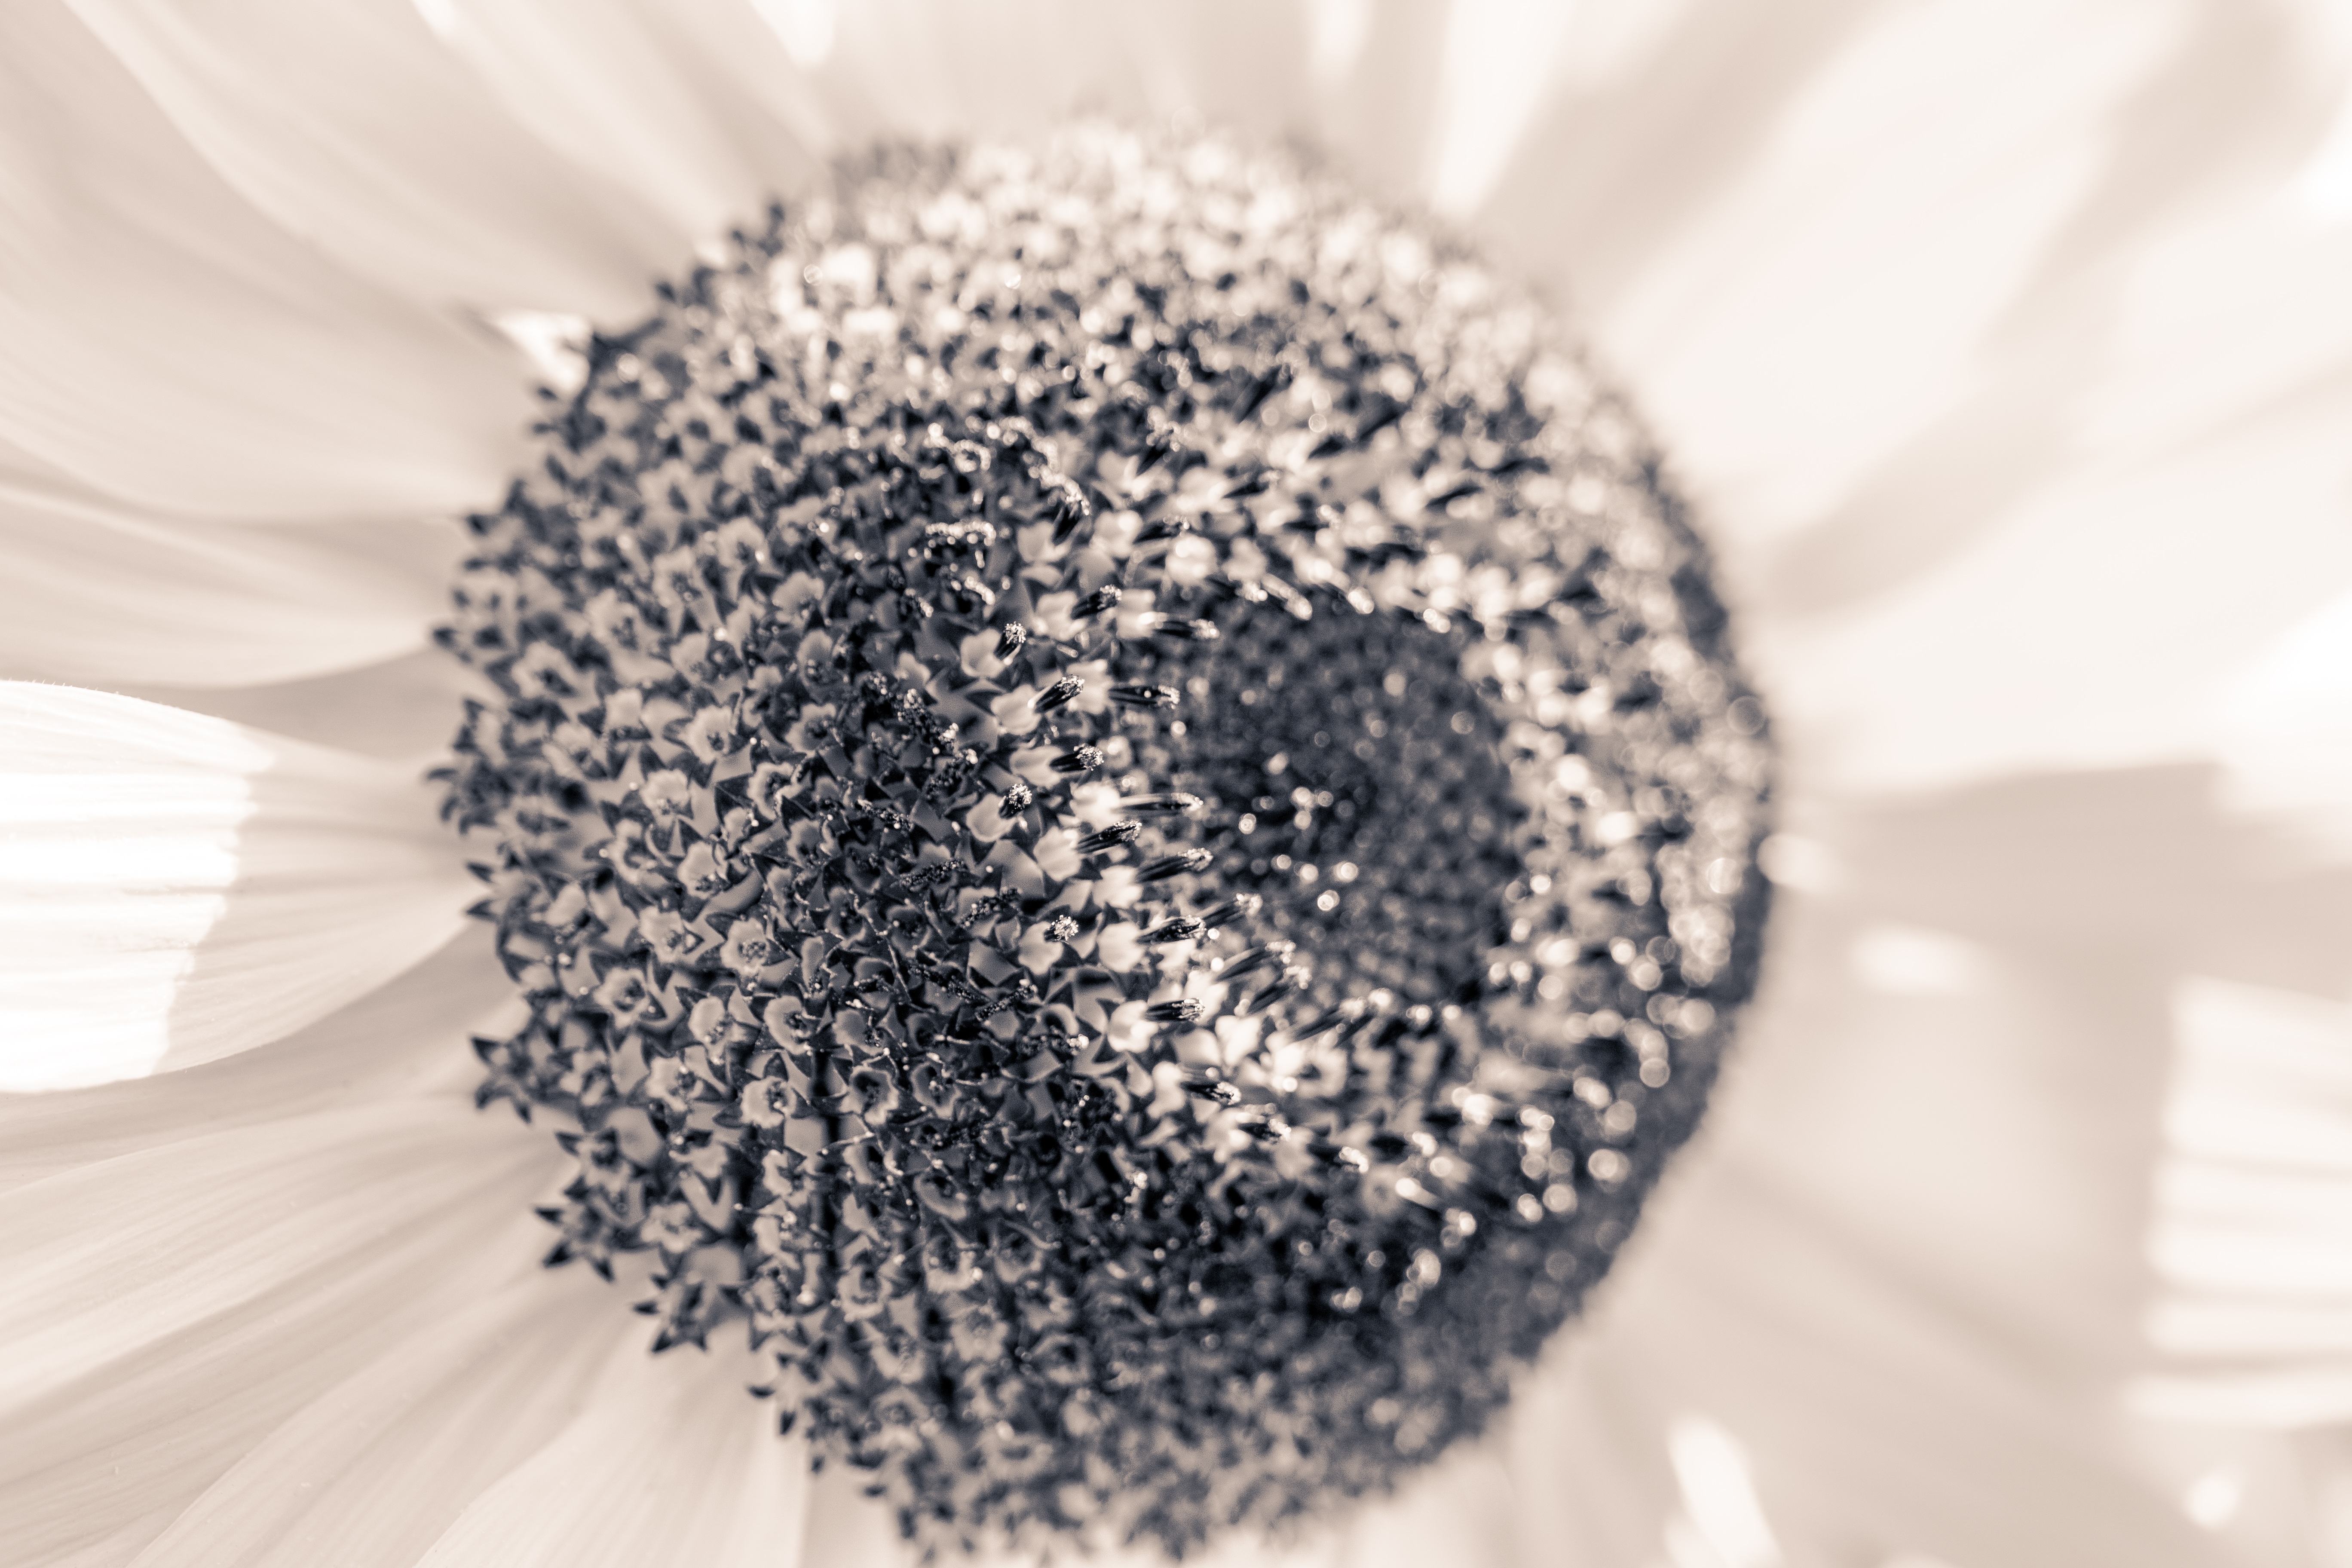
blossom, black and white, plant, white, photography, flower, petal, bloom, macro, black, monochrome, close, circle, close up, sun flower, sw, macro photography, retro look, flowering plant, black and white photo, daisy family, helianthus annuus, monochrome photography, sunflower seed, land plant